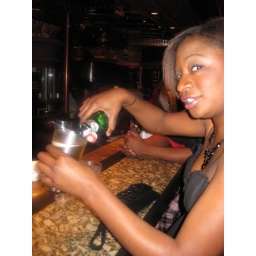
&amp;quot;The beer in the green bottle with the funny opening&amp;quot;